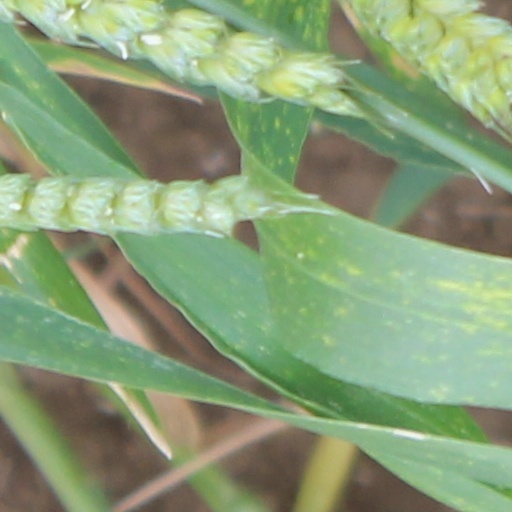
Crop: wheat